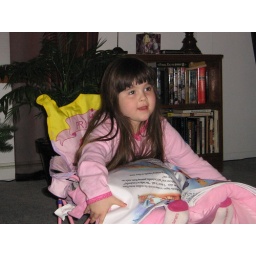
Sarah sits in her princess chair and reads her pillow book.